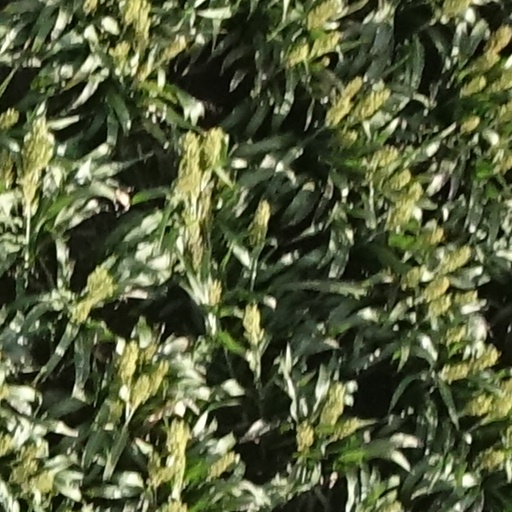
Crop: sorghum